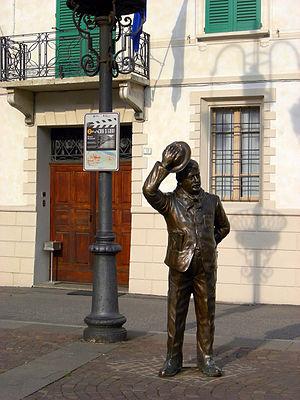
Brescello est une commune italienne d'environ 5 200 habitants, située dans la province de Reggio d'Émilie en Émilie-Romagne, dans le nord de l'Italie.